Major League Baseball 2K9

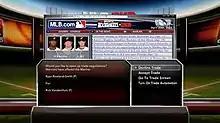
Game trading screen.

"MLB 2K9" has a new broadcasting team with Gary Thorne providing the play-by-play and Steve Phillips filling in the color commentary. The duo replaces Jon Miller and Joe Morgan, who had been the commentators in past "2K" installments for the previous 4 years. All four personalities are regular ESPN Major League Baseball broadcasters. Fox Sports' Jeanne Zelasko and Steve Physioc remain the reporters, giving 7th inning and post game updates, as well as on-field reports.